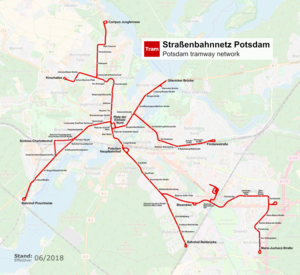
Le réseau de tramway de Potsdam est une partie du réseau de transport public de Potsdam, en Allemagne.